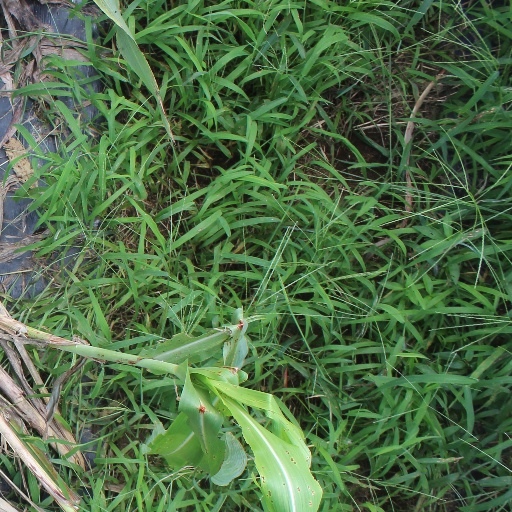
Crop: sorghum